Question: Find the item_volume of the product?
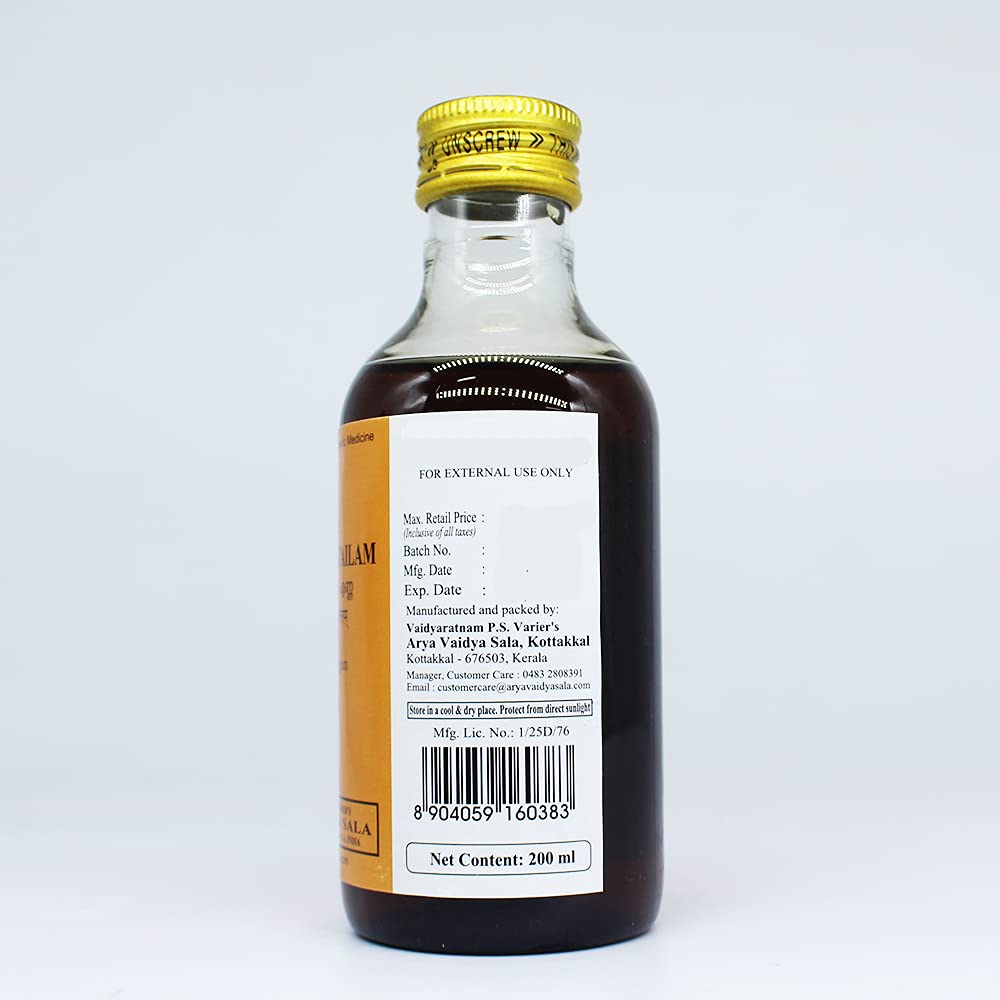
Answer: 200.0 millilitre